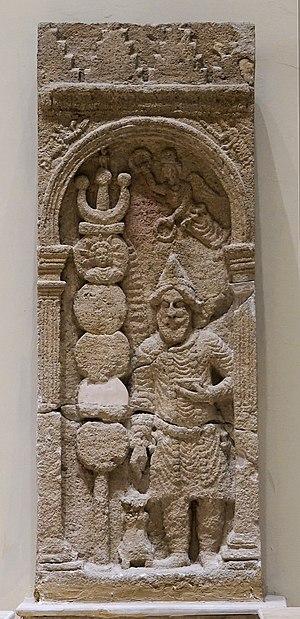
Hatra est une ancienne cité arabe de Haute Mésopotamie, dans le Nord de l'Irak actuel. Elle s'est développée au cours des trois premiers siècles de l'ère chrétienne, en particulier au IIᵉ siècle, alors qu'elle était capitale d'un royaume puissant, allié de l'Empire parthe, et qu'elle résista à plusieurs sièges des armées de l'Empire romain. Hatra fut un important centre religieux, dont la divinité principale était le Dieu-Soleil. Son rayonnement s'étendait aux tribus arabes voisines, et elle était sans doute aussi un important centre caravanier. Sa culture était un mélange de traditions mésopotamiennes, syriennes, gréco-romaines et iraniennes, visible notamment dans les domaines religieux, architecturaux et artistiques. Elle fut détruite après la chute des Parthes, par les Perses sassanides d'Ardachîr Iᵉʳ et Shapur Iᵉʳ en 241 puis abandonnée par la suite.
L'art Kushan, l'art de l'empire Kushan dans le nord de l'Inde, a prospéré entre le Iᵉʳ et le IVᵉ siècle de notre ère. Il mélangeait les traditions de l'art gréco-bouddhiste du Gandhara, influencé par les canons artistiques hellénistiques, et l' art plus indien de Mathura. L'art kushan suit l'art hellénistique du royaume gréco-bactrien ainsi que l'art indo-grec qui avait prospéré entre le IIIᵉ siècle avant notre ère et le Iᵉʳ siècle de notre ère en Bactriane et dans le nord-ouest de l'Inde. Avant d'envahir le nord et le centre de l'Inde et de s'établir en tant qu'empire à part entière, les Kushan avaient migré du nord-ouest de la Chine et occupé pendant plus d'un siècle ces terres hellénistiques d'Asie centrale, où l'on pense qu'ils ont assimilé les restes des populations grecques, la culture grecque et l'art grec, ainsi que les langues et les écritures qu'ils utilisaient dans leurs pièces et inscriptions: le grec et le bactrien, qu'ils utilisaient avec le brahmi indien.